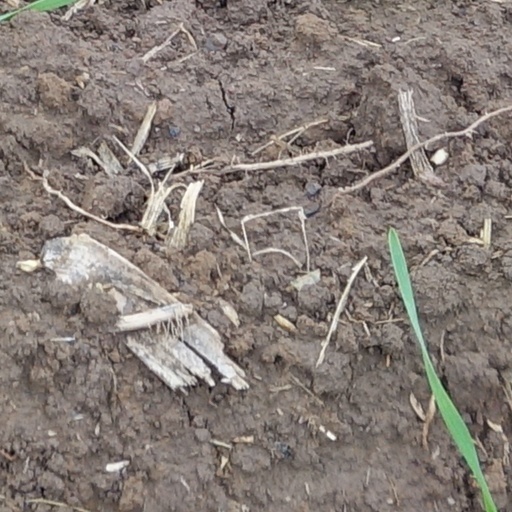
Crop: wheat